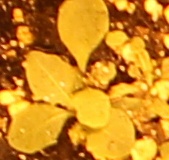
Label: Horseweed